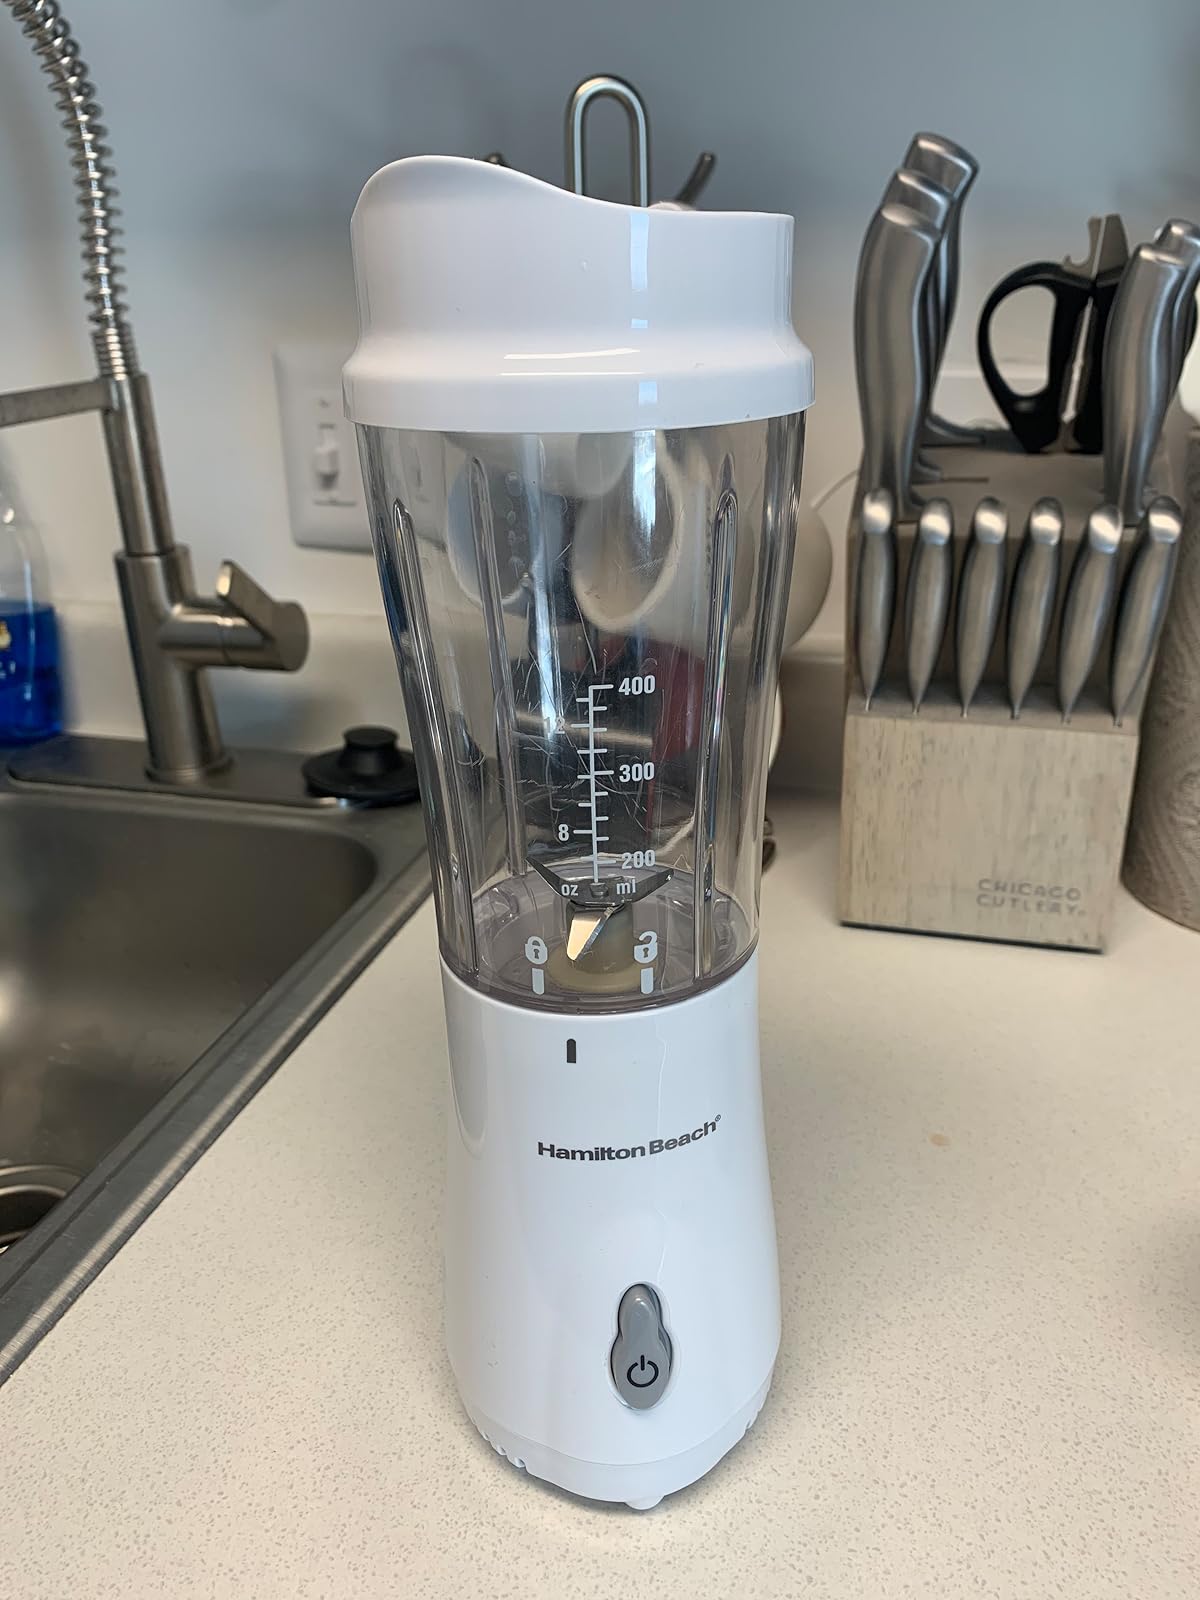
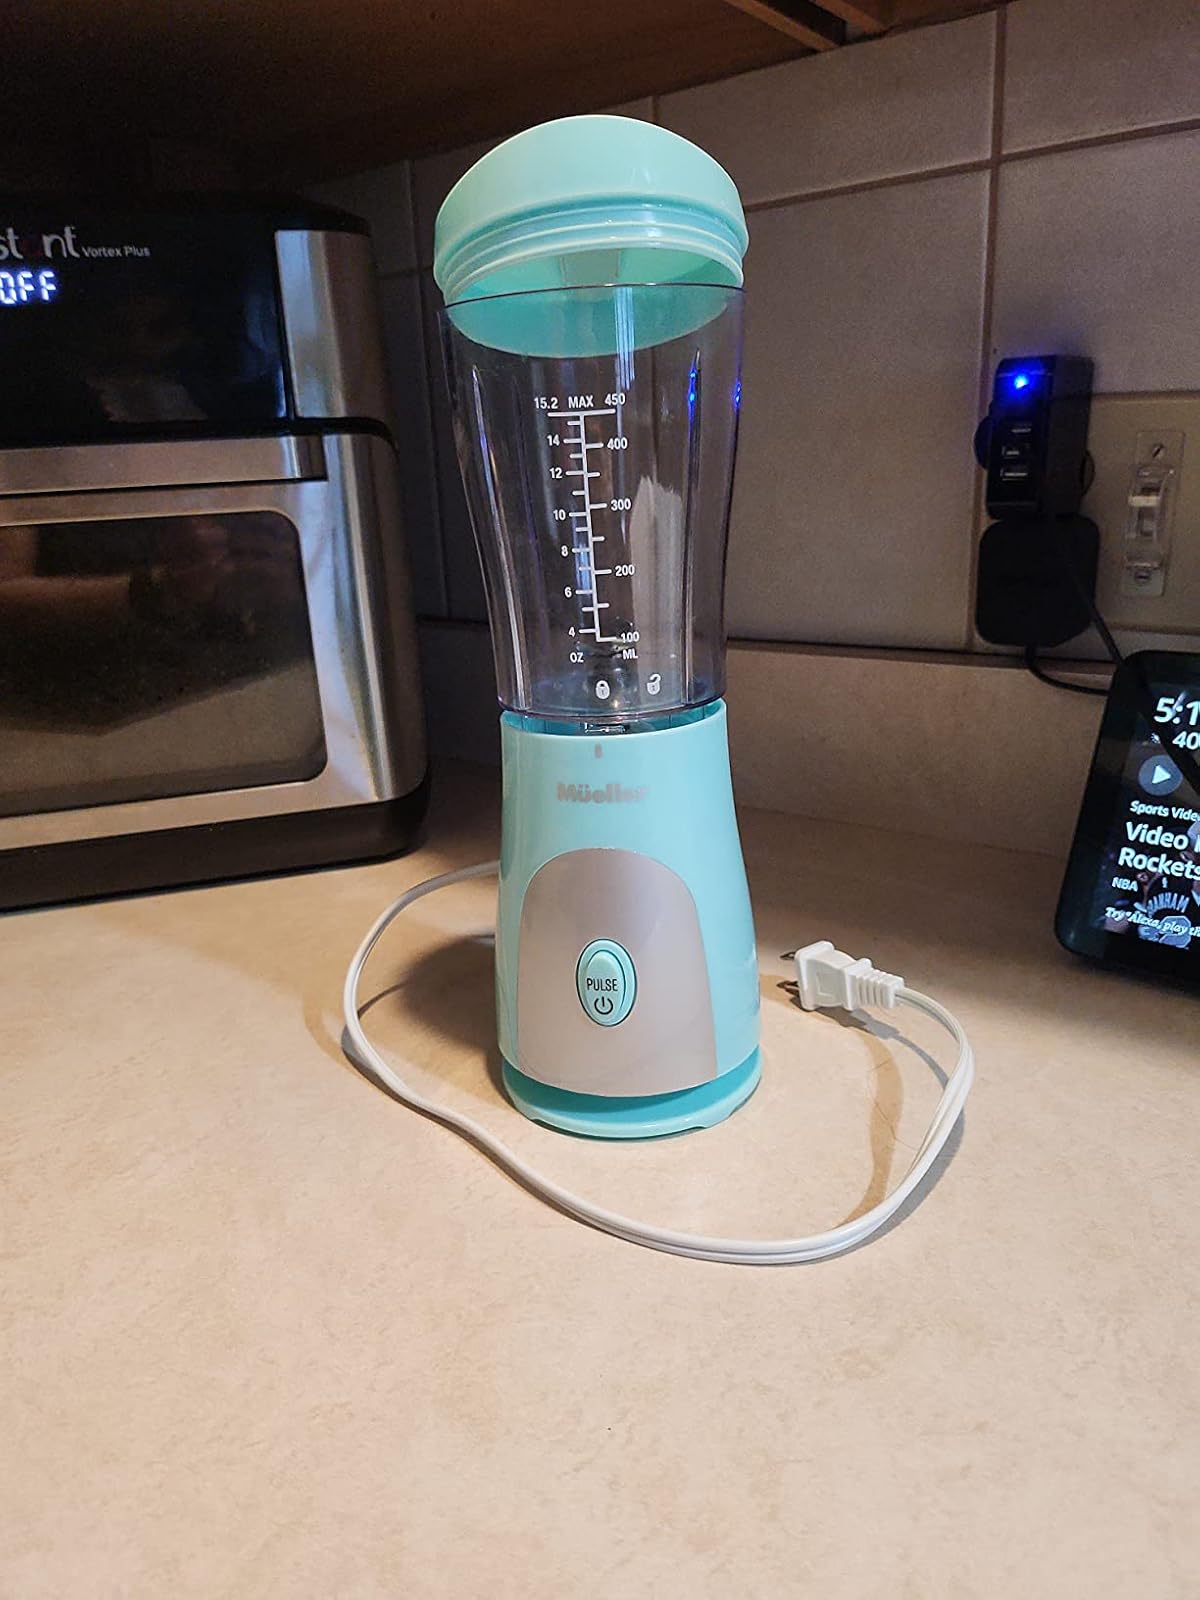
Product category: items_blender
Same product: no